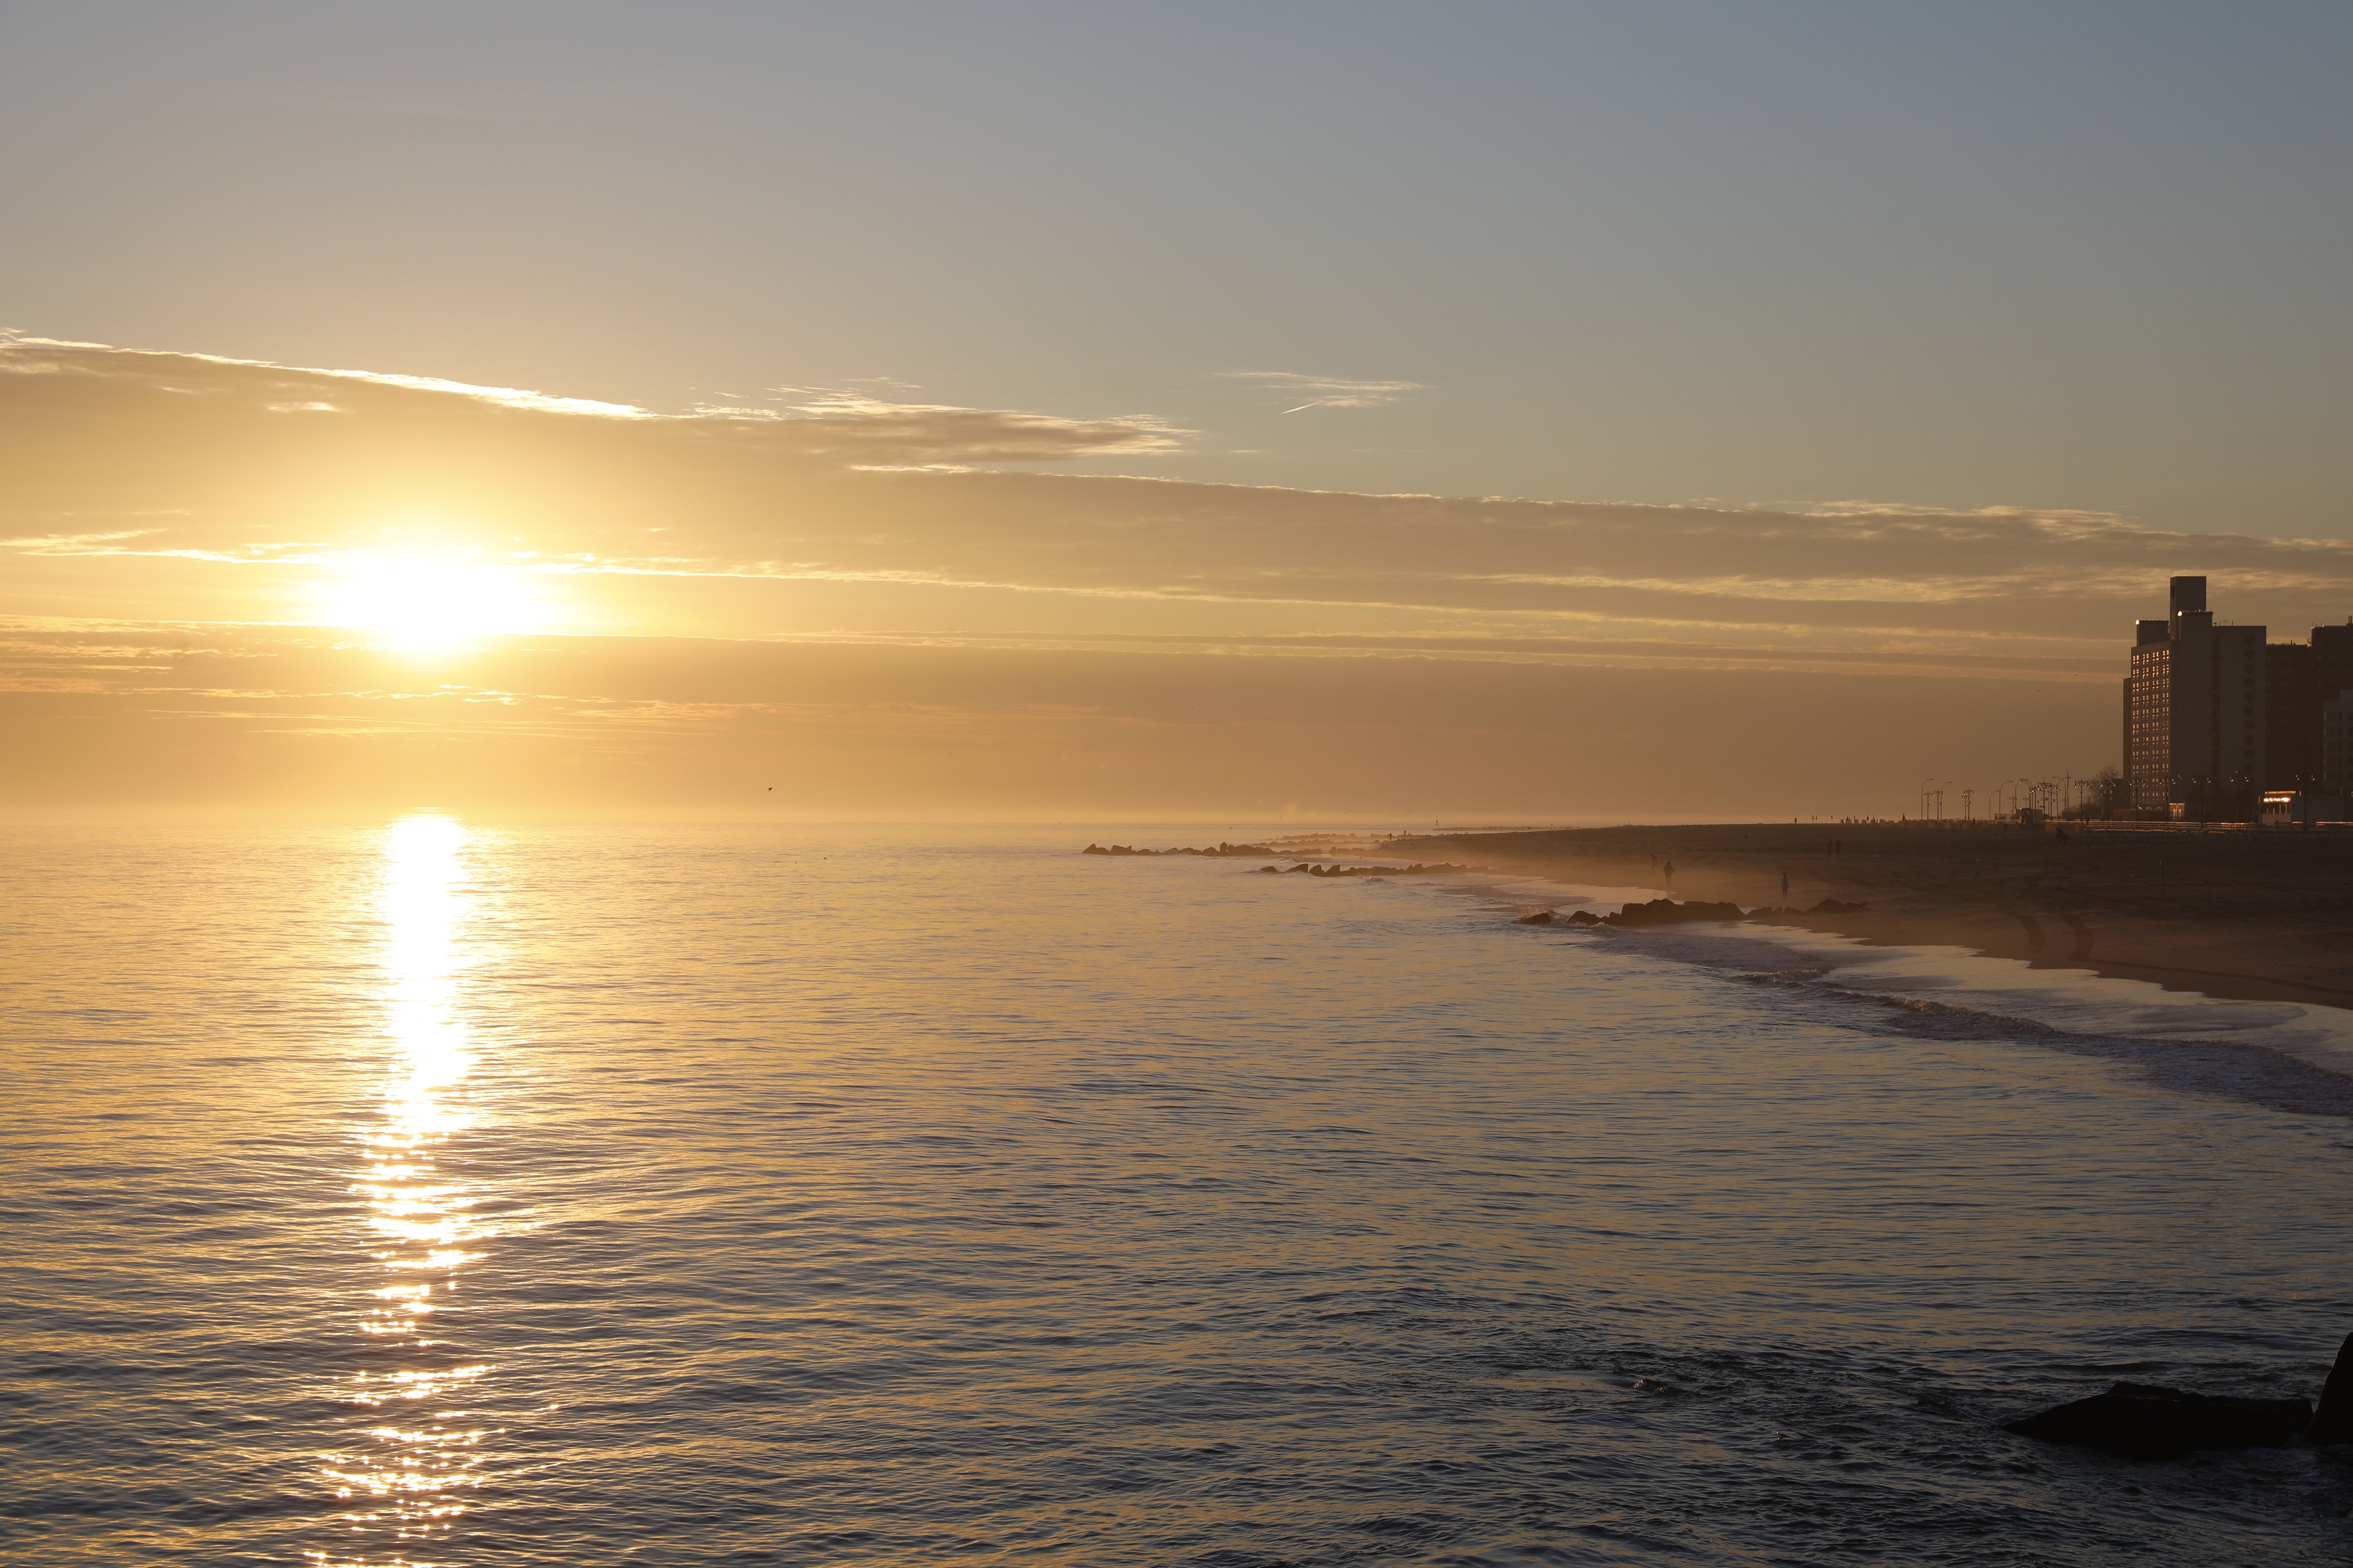
sky, body of water, horizon, sea, sunset, ocean, water, sun, coast, morning, evening, sunrise, atmospheric phenomenon, calm, water resources, sunlight, cloud, wave, shore, dusk, dawn, beach, reflection, coastal and oceanic landforms, headland, sound, photography, wind wave, afterglow, vacation, tide, landscape, bay, river, astronomical object, channel, city